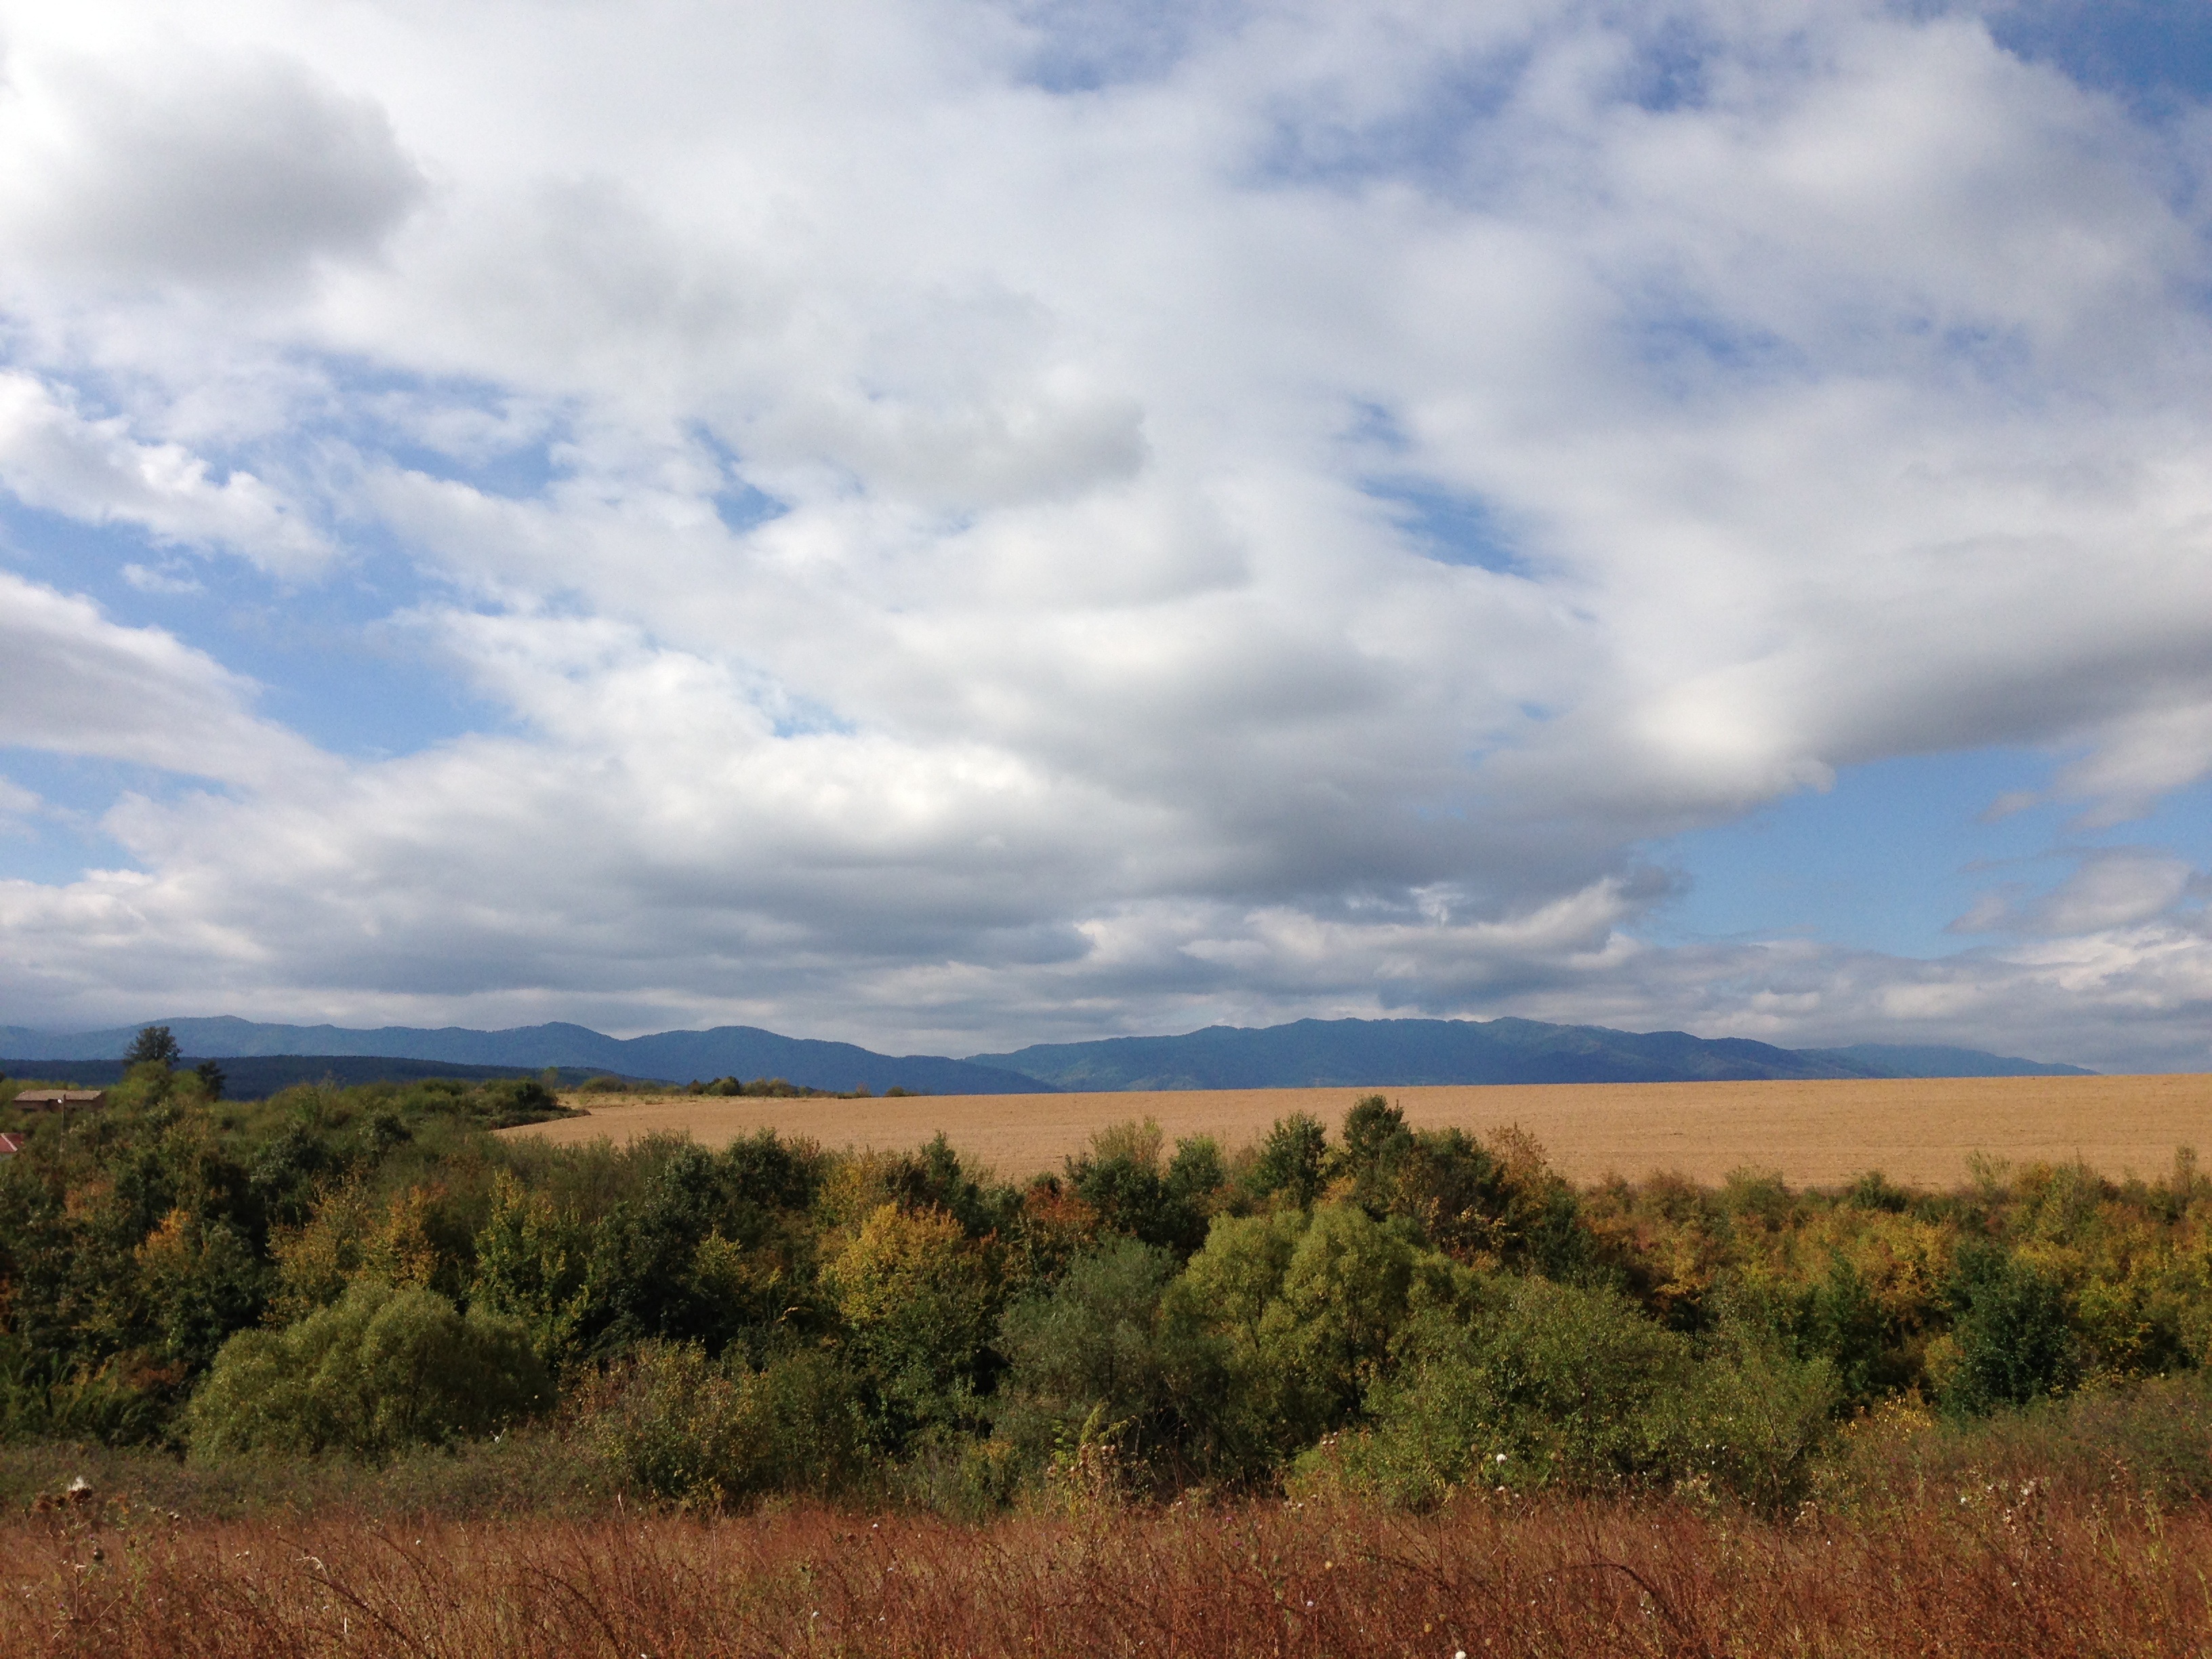
landscape, tree, nature, grass, horizon, wilderness, mountain, cloud, sky, field, meadow, prairie, hill, savanna, plain, grassland, plateau, habitat, ecosystem, steppe, rural area, meteorological phenomenon, natural environment, geographical feature